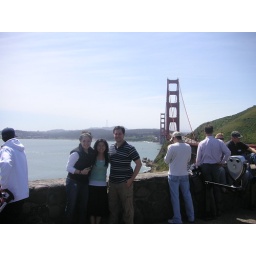
me,Amy, Dan and the golden gate bridge in the distance